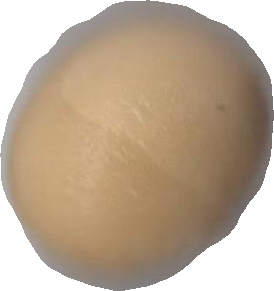
Variety: Dega